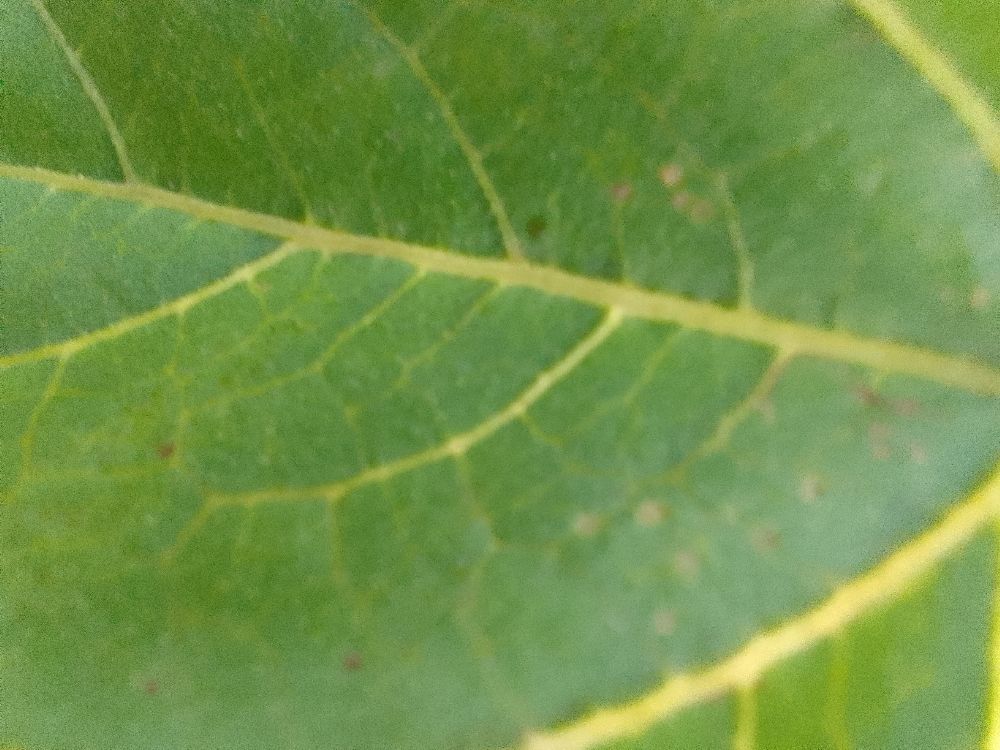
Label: healthy